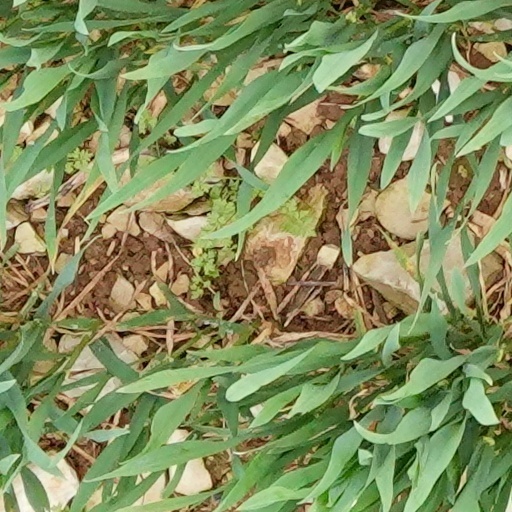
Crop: wheat